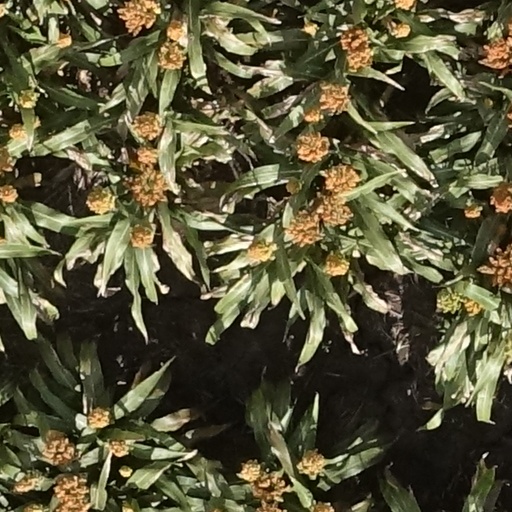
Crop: sorghum